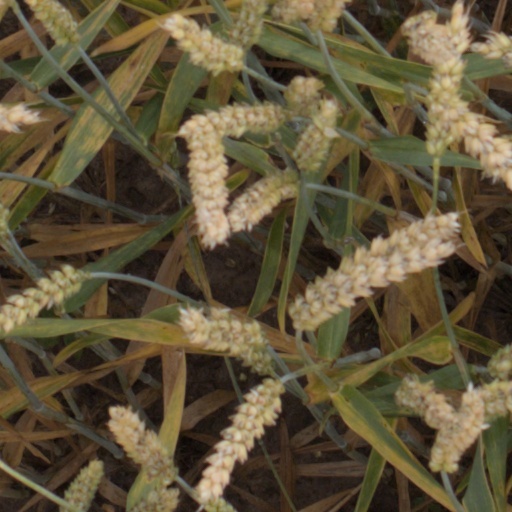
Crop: wheat